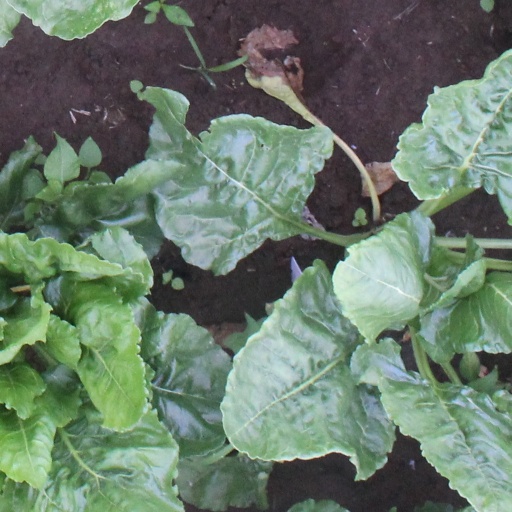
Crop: sugar beet